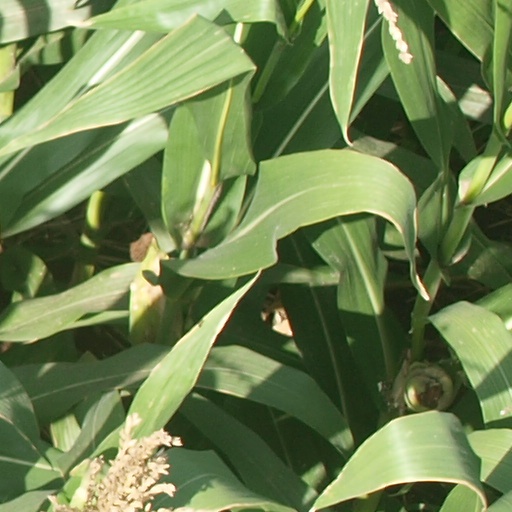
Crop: maize; corn